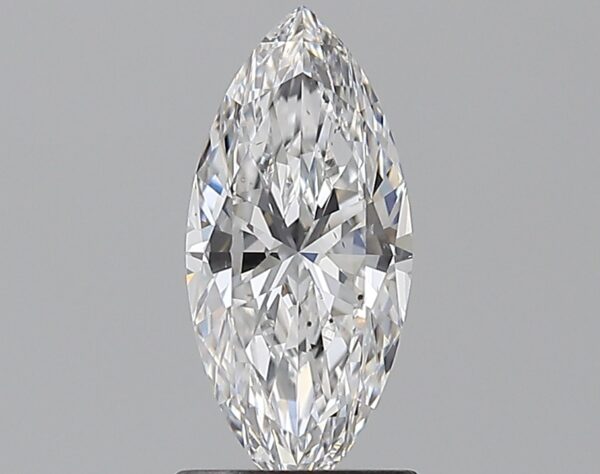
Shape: marquise
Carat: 1.1
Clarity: VS2
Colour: D
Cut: EX
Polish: EX
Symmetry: EX
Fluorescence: N
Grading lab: GIA
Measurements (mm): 11.36 x 5.18 x 3.21